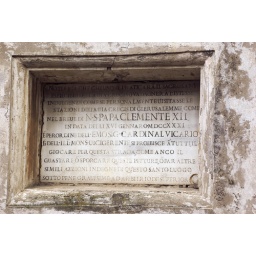
So, oddly enough, there is not playing on the street by the stations of the cross sculptures